Julian Kulski

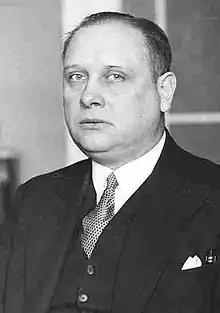
Julian Kulski in 1935

Julian Kulski (5 December 1892 in Warsaw – 18 August 1976 in Warsaw) was a Polish civil servant, best known for being Mayor of Warsaw during World War II.